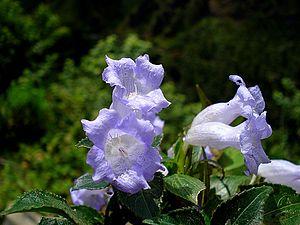
Les Ghats occidentaux ou Sahyadrī sont une chaîne de montagne ; ils bordent le plateau du Deccan dans l'Ouest de l'Inde, et le séparent de l'étroite plaine côtière de la mer d'Arabie. De par sa richesse naturelle cette région est classée comme un point chaud de biodiversité par Conservation International.